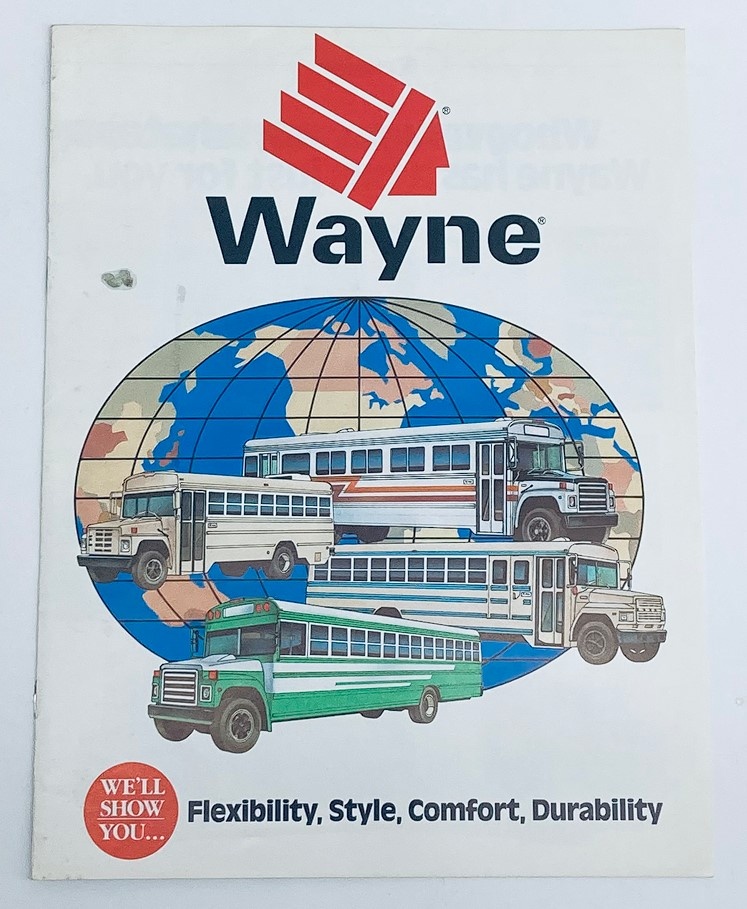
1984 International Chevrolet Ford Wayne Dealer Showroom Sales Brochure Catalog
Brand: Original Magazines
1984 International Chevrolet Ford Wayne Dealer Showroom Sales Brochure Catalog The item being pictured in this listing is the exactly the same item you will receive. Please check picture for condition purposes. We do offer combined shipping, just ask. All of our items come with a plastic protective covering.
Category: Vehicles & Parts > Vehicles > Motor Vehicles > Commercial Vehicles > Buses